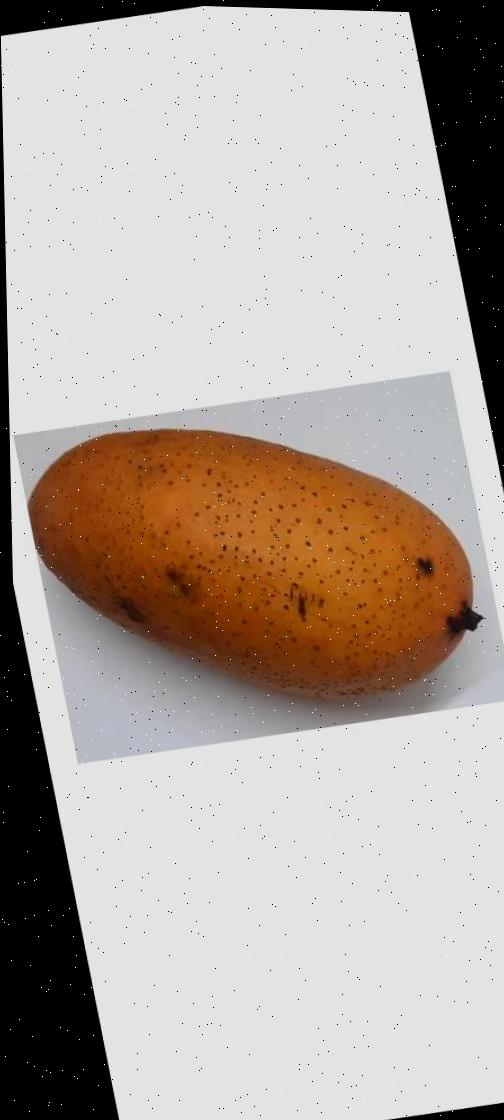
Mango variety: Ashshina Classic